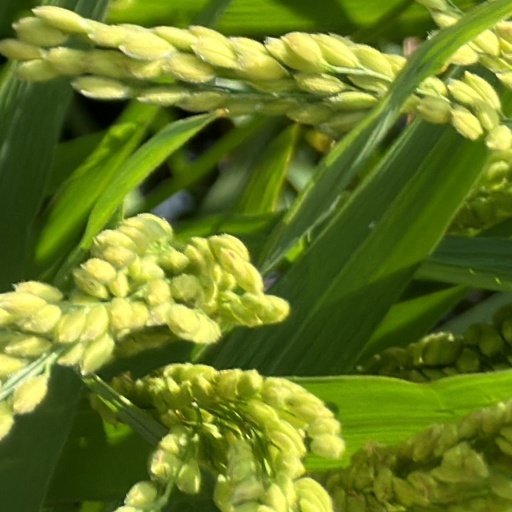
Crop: rice